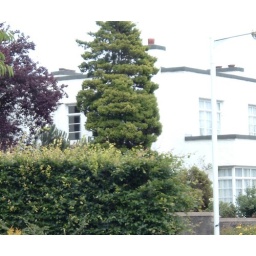
Art Deco house in Bennochy Avenue, Kirkcaldy.Side window glazing may have been replaced.